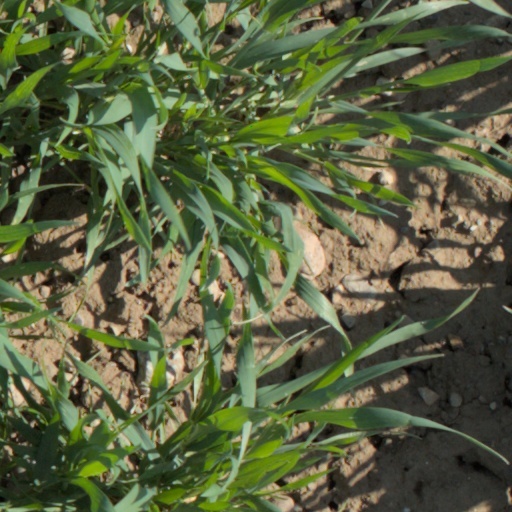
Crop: wheat